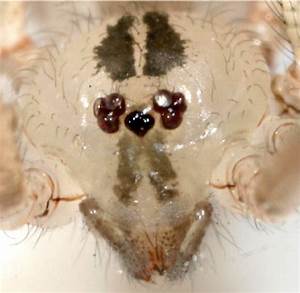
Label: spider